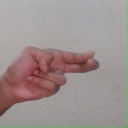
अक्षर: ह